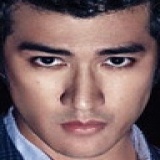
diễn viên Lý Trị Đình